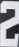
Number: 2